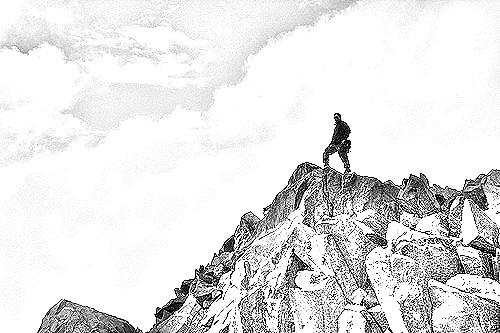
Portrait style: Sketch Portrait